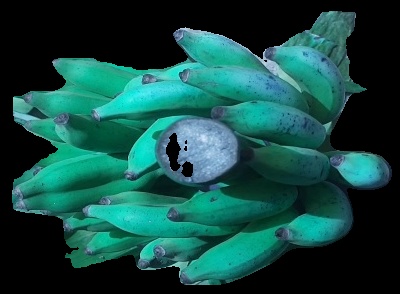
Variety: elakki-bale
Grade: grade3